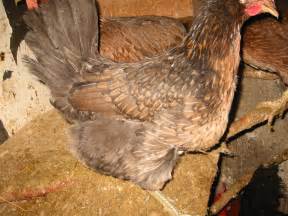
Label: gallina